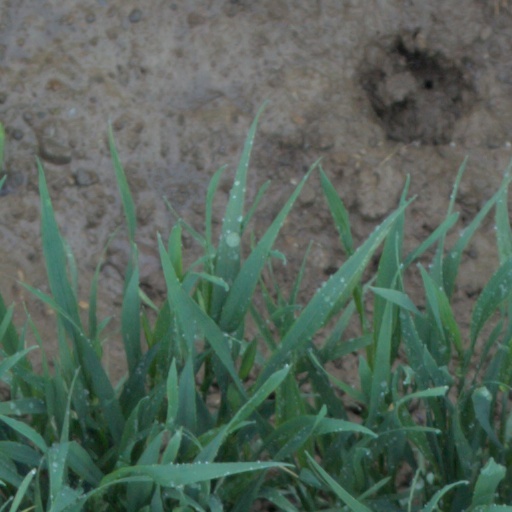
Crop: wheat